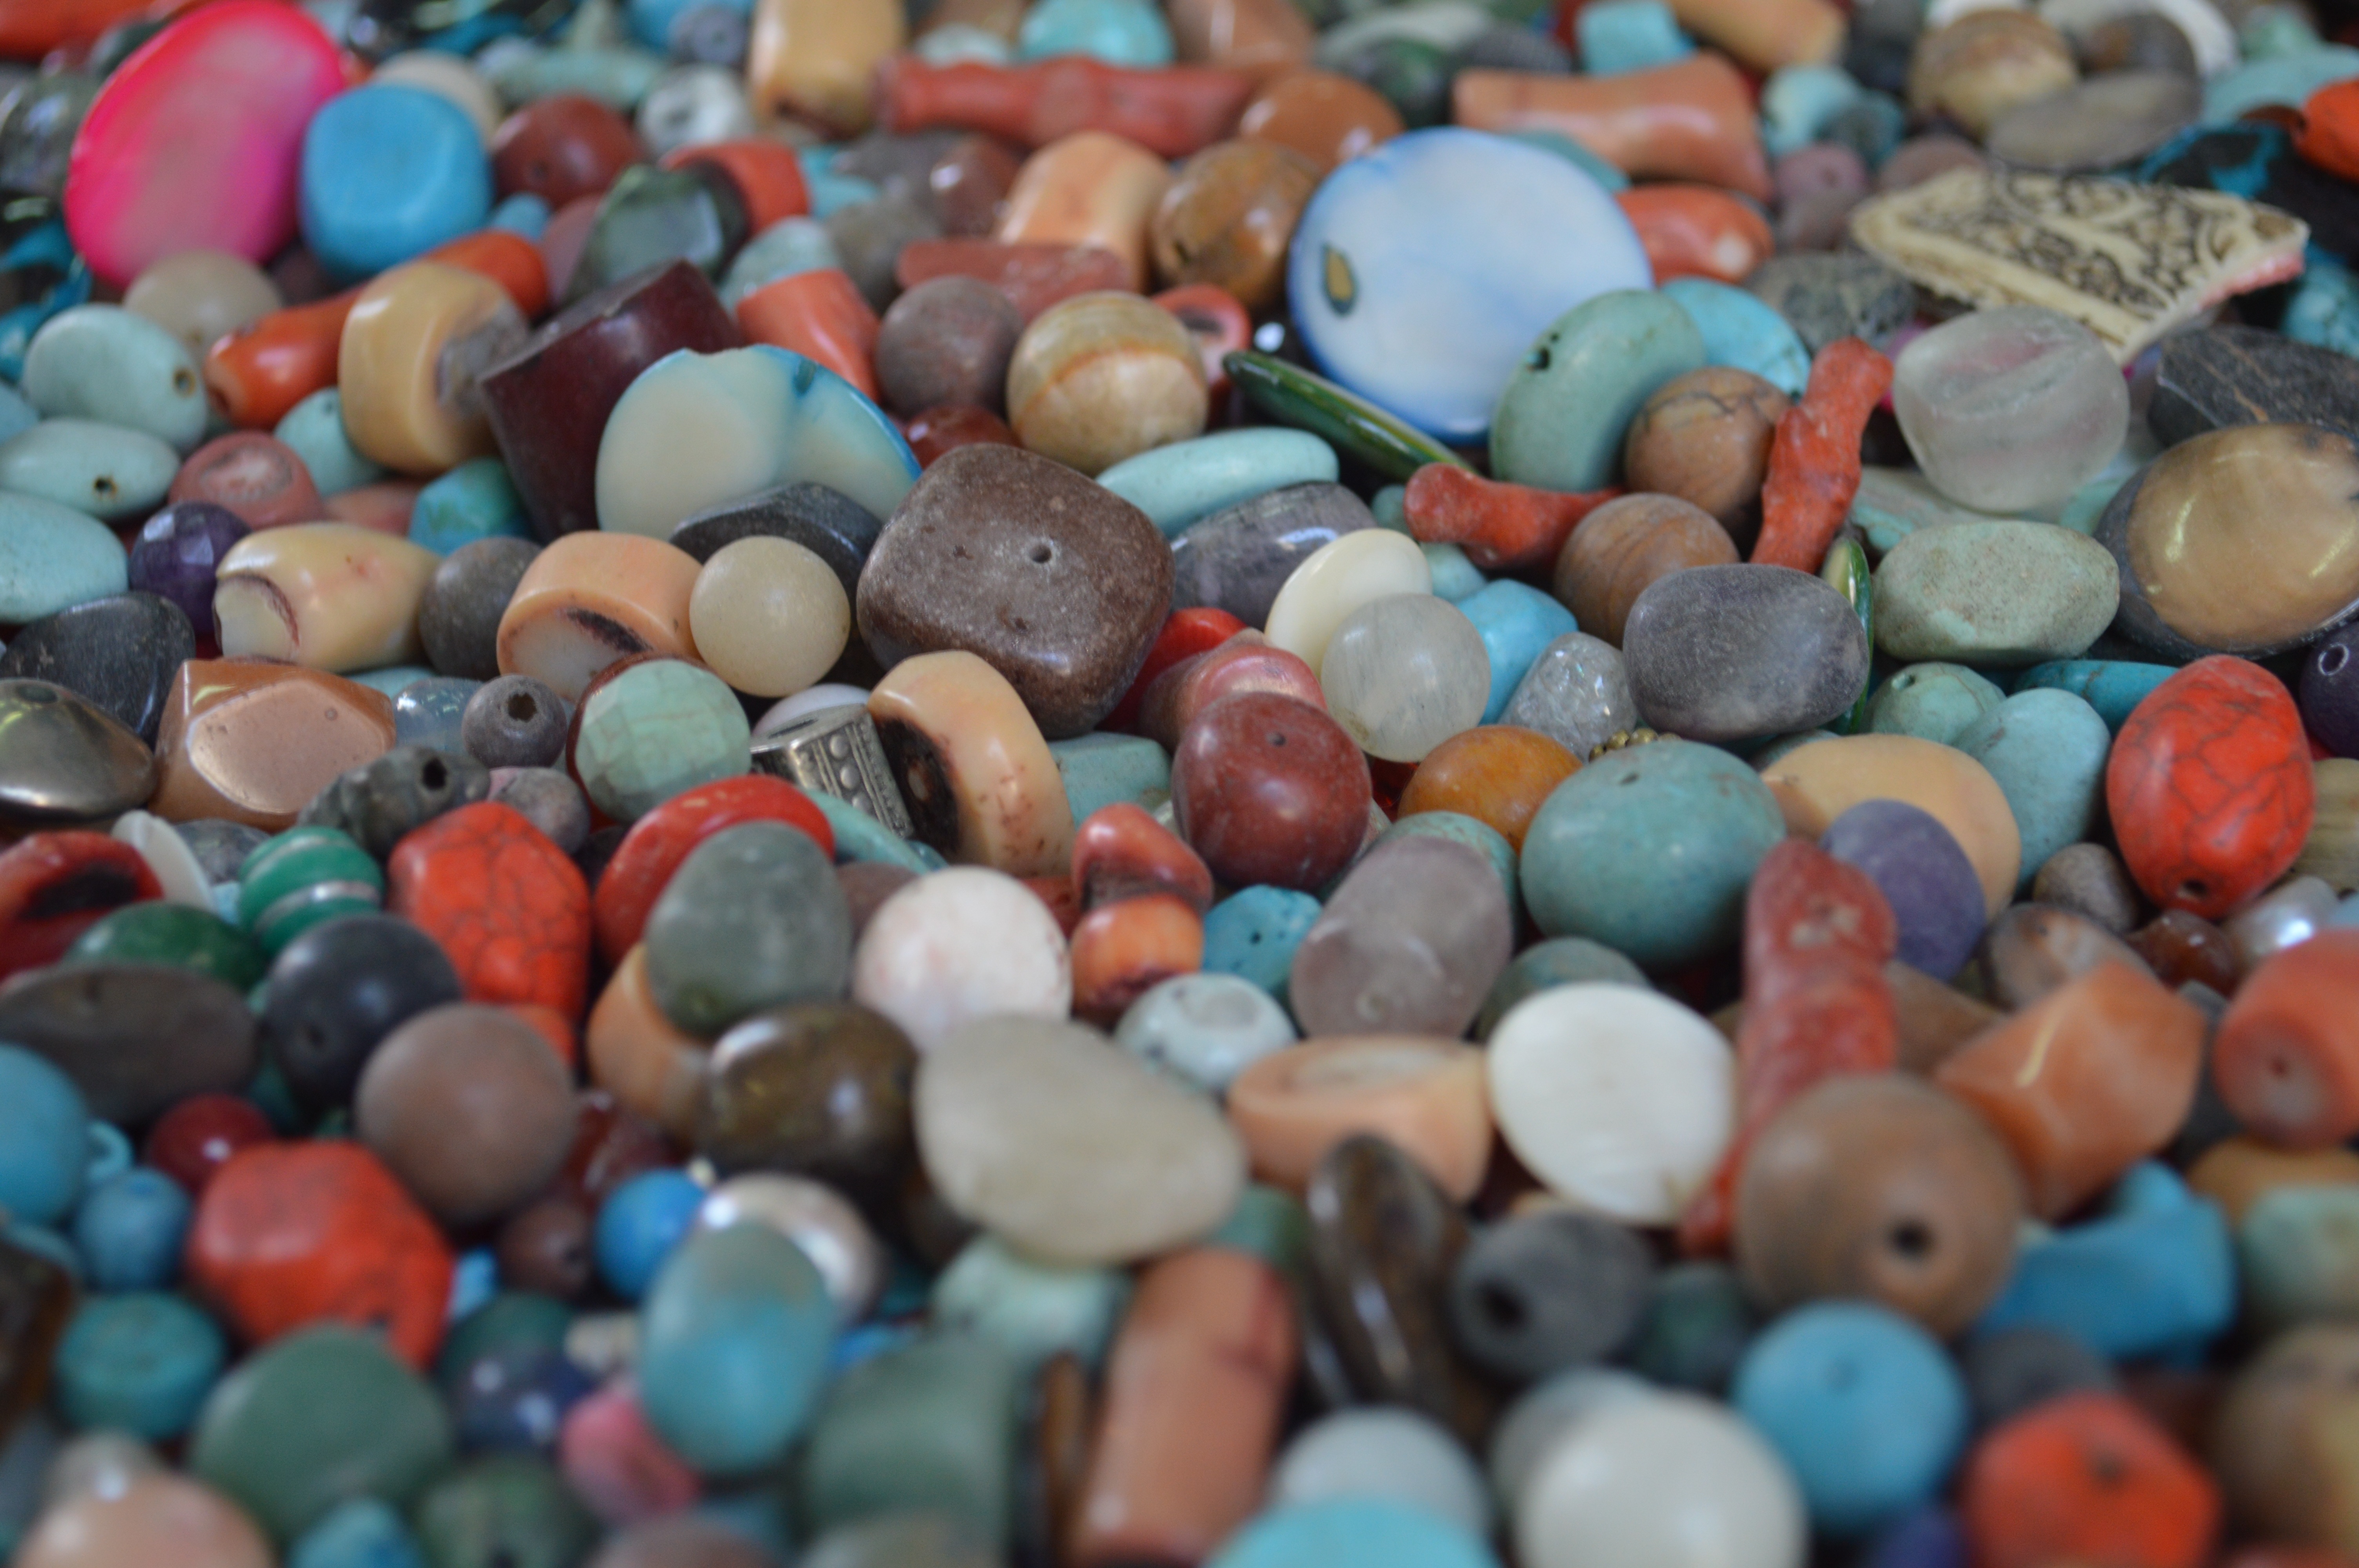
stone, food, color, pebble, holiday, market, material, jewelry, stones, colors, beads, fashion accessory, klalen